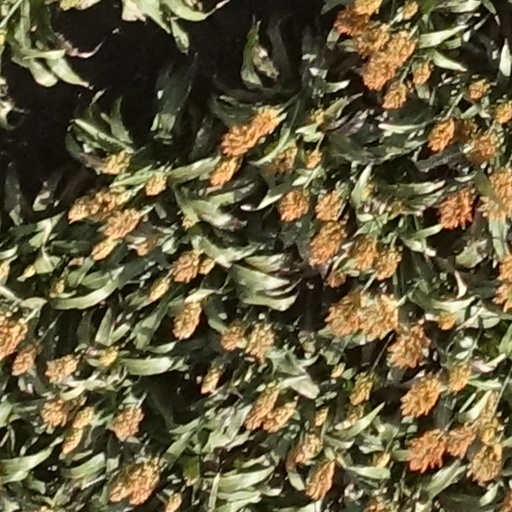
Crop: sorghum